Columba Domínguez

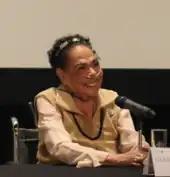
Domínguez in 2013

In 1961, she recorded an LP record titled "La voz dulce y mexicana de Columba Domínguez" ("The Sweet, Mexican Voice of Columba Domínguez") for the RCA Víctor label, with orchestral arrangements by Mario Ruiz Armengol and Chucho Ferrer. The album has ten tracks and was reissued in digital format by Sony Music in 2012.